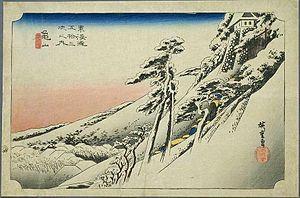
*Estampe ""matin clair d'hiver à Kameyama"" d'Hiroshige"
Les Cinquante-trois Stations du Tōkaidō, dans l'édition Hōeidō présentée ici, sont une série d'estampes japonaises créées par Hiroshige après son premier voyage empruntant la route du Tōkaidō en 1832. Cette route, reliant la capitale du shogun, Edo, à la capitale impériale, Kyoto, est l'axe principal du Japon de l'époque. C'est également la plus importante des « Cinq Routes », les cinq artères majeures du Japon, créées ou développées pendant l'ère Edo pour améliorer le contrôle du pouvoir central sur l'ensemble du pays.
Kameyama-juku était la 46ᵉ des cinquante-trois stations qui jalonnaient le Tōkaidō, l'axe majeur du Japon de l'époque d'Edo. Elle se situe dans la ville actuelle de Kameyama, dans la préfecture de Mie, au Japon.